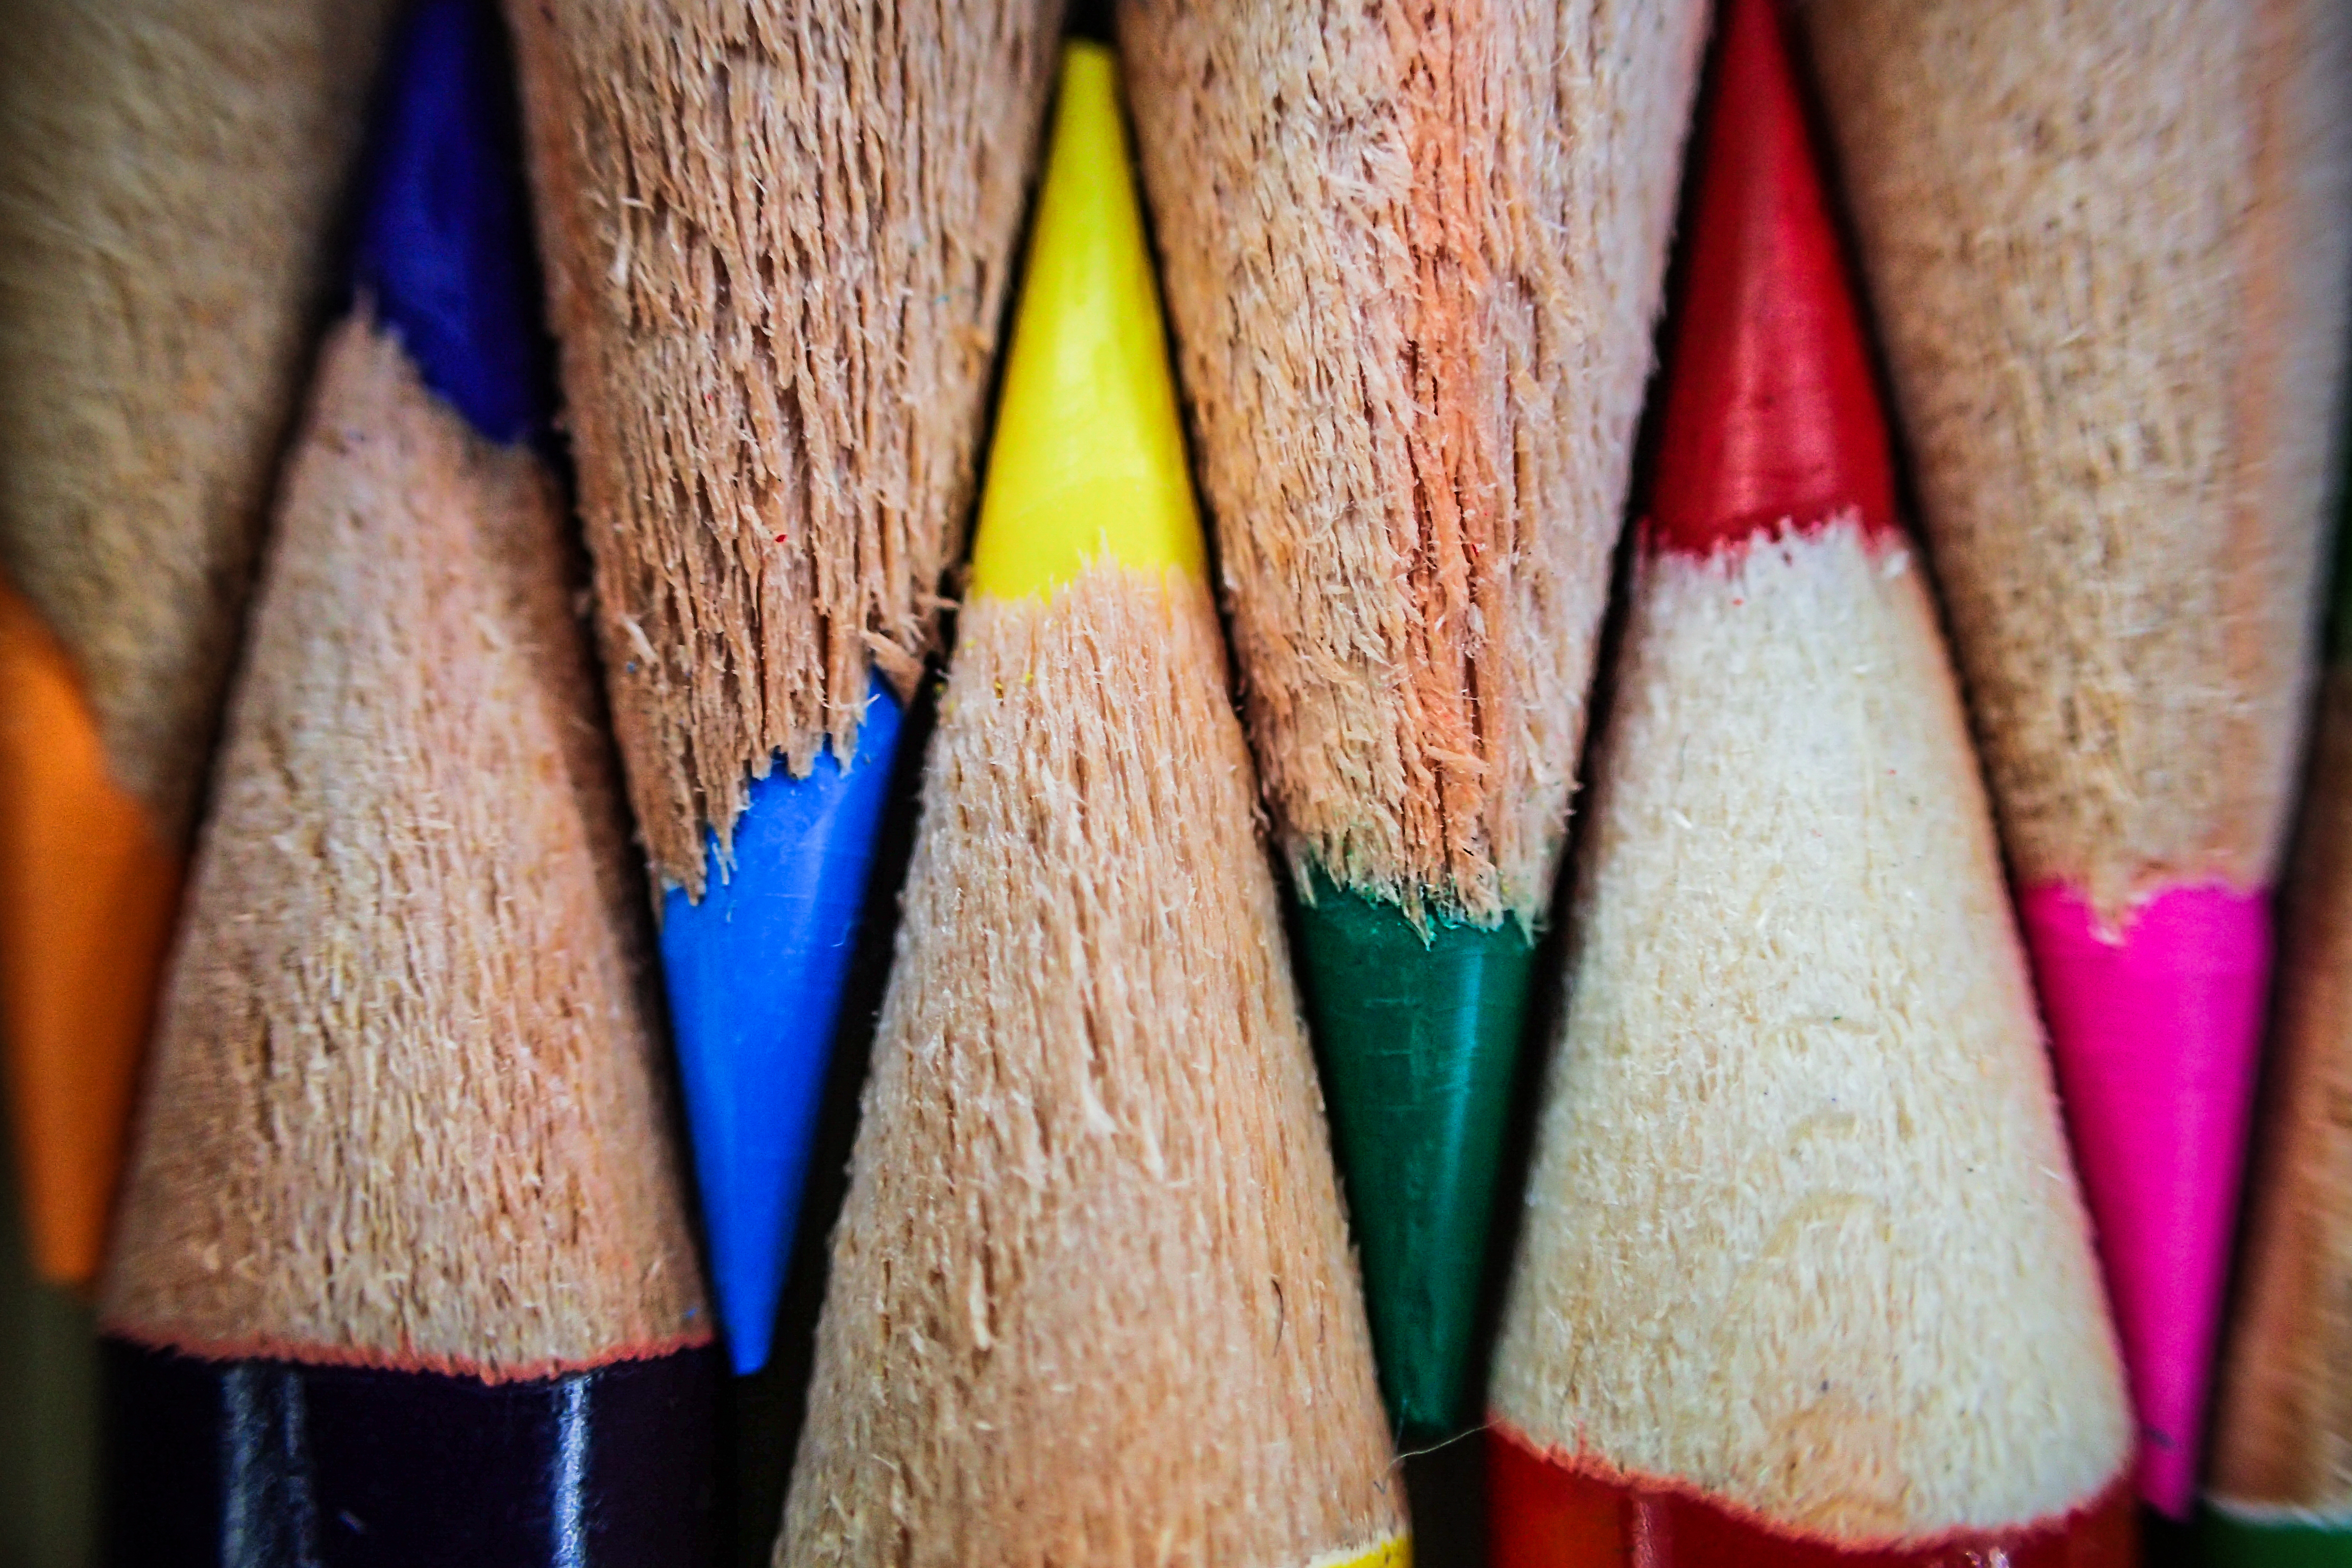
pencil, wood, pattern, color, close up, straw, olympus, upsidedown, pencils, macromondays, hmm, coloredpencils, tg4, sideways, upsidedownorbackwards